Civil Service Strollers F.C.

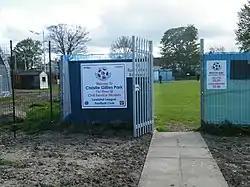

Civil Service Strollers Football Club are a senior non-league football team from Edinburgh, Scotland currently playing in the . The Strollers play their home games at Christie Gillies Park. Their home strip colours are red, with white shorts and red socks. The team is currently managed by Gary Jardine.